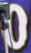
Number: 0